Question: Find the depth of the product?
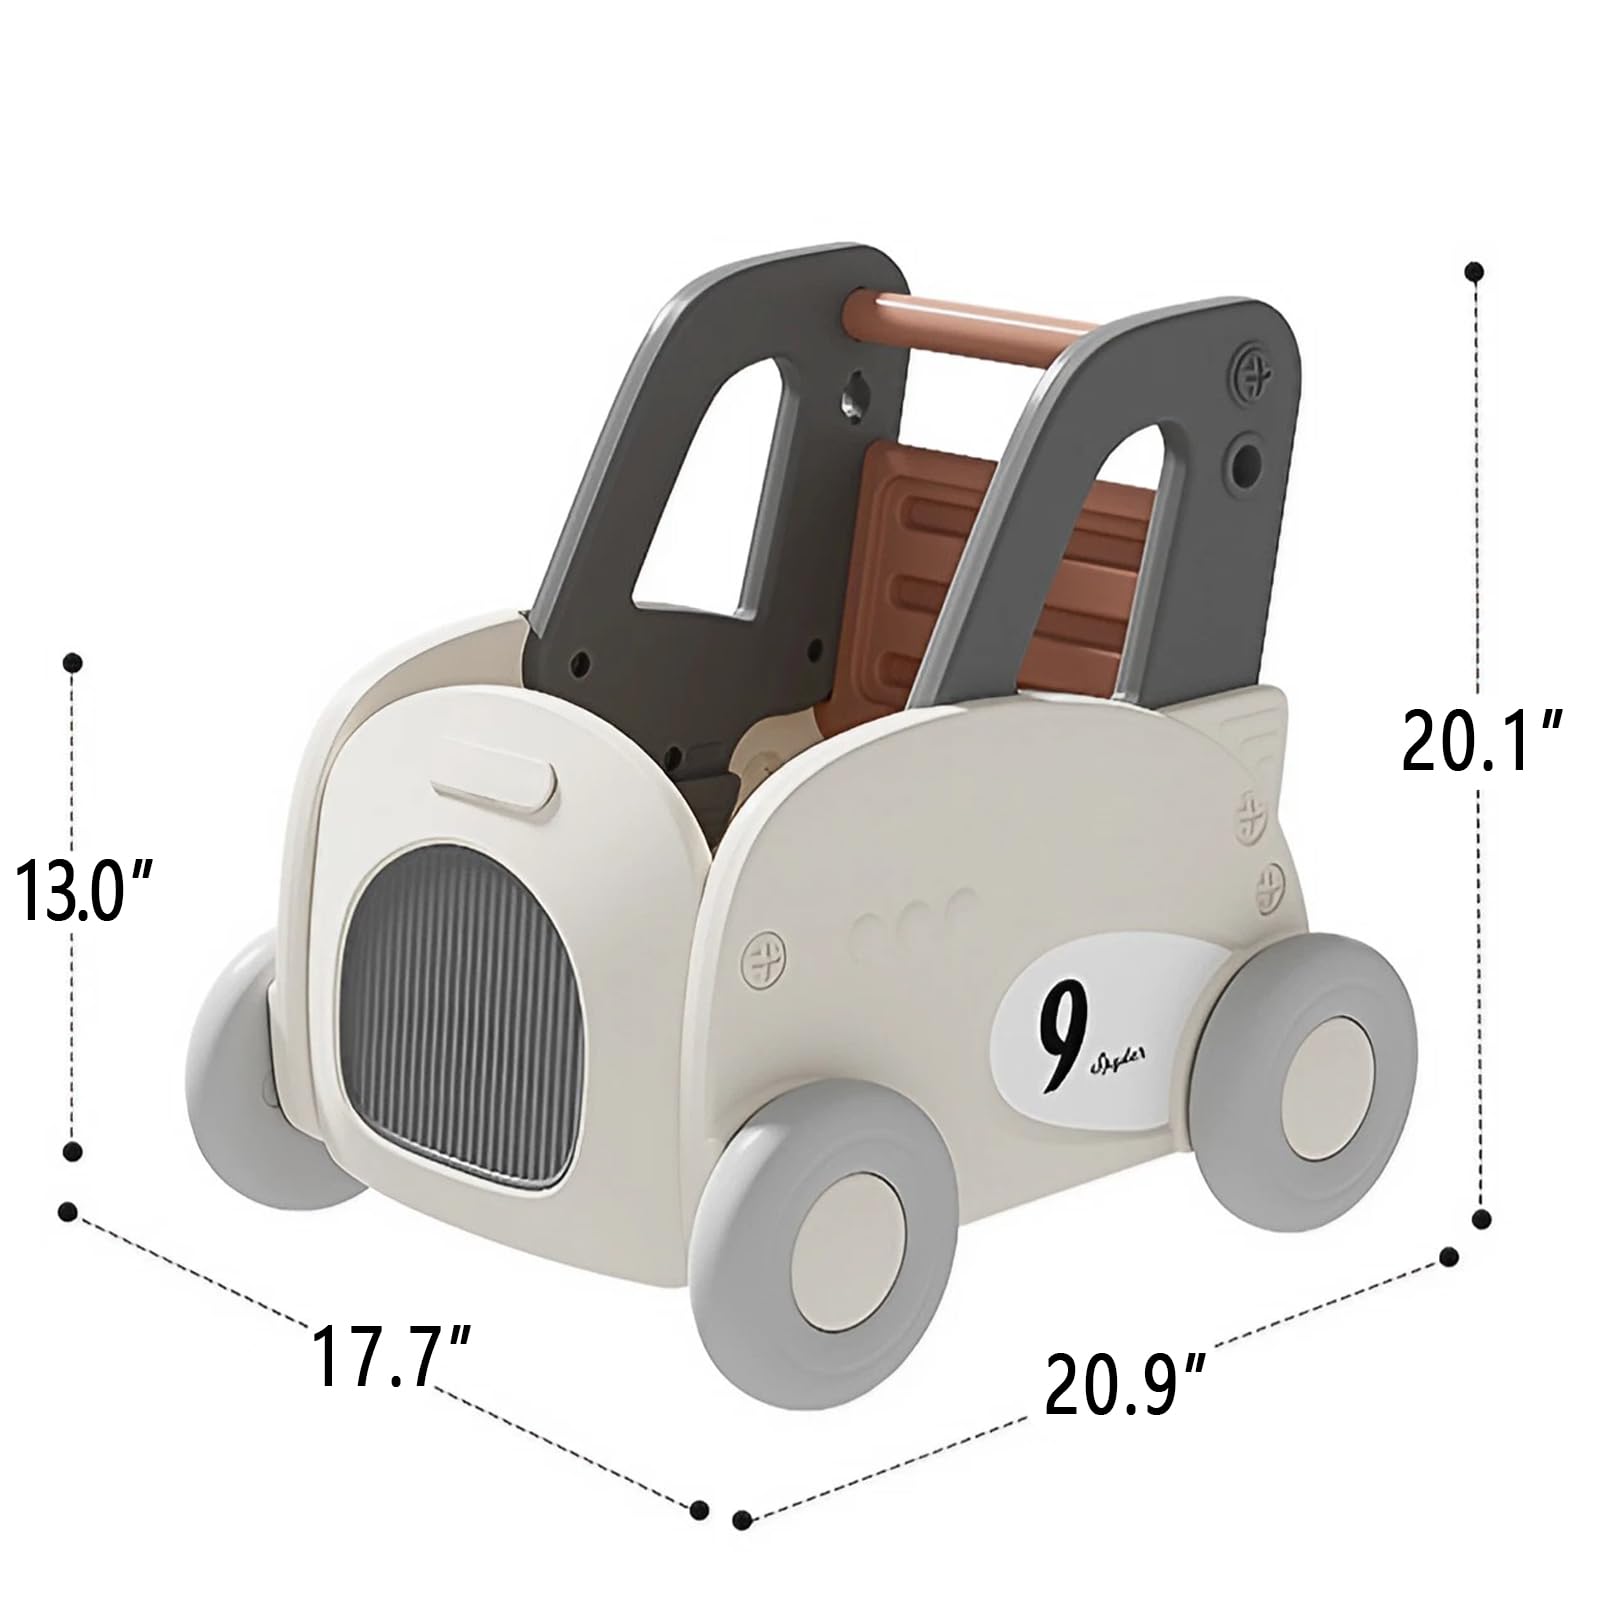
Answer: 20.9 inch